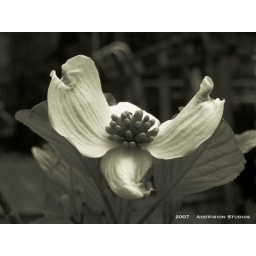
A beautiful white flower captured in Eastern New Jersey. 2005. Tritone image. Digital print.